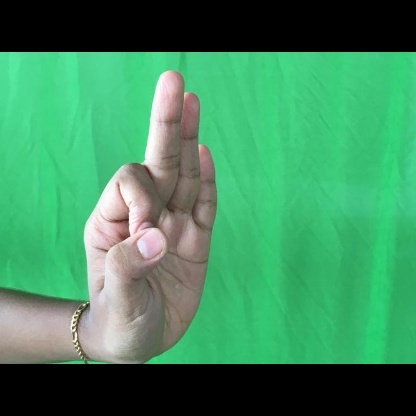
Mudra: Aralam